Tau cross

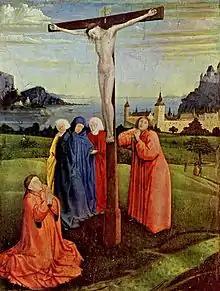
Crucifixion scene with a tau cross, by Konrad Witz (1400–1447)

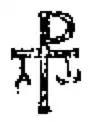
Example of a staurogram in the Catacombs

The Greek letter tau was used as a numeral for 300. The "Epistle of Barnabas" (late first century or early second) gives an allegorical interpretation of the number 318 (in Greek numerals τιη’) in the text of Book of Genesis 14:14 as intimating the crucifixion of Jesus by viewing the numerals ιη’ (18) as the initial letters of Ἰησοῦς, "Iēsus", and the numeral τ’ (300) as a prefiguration of the cross: "What, then, was the knowledge given to him in this? Learn the eighteen first, and then the three hundred. The ten and the eight are thus denoted—Ten by Ι, and Eight by Η. You have [the initials of the name of] Jesus. And because the cross was to express the grace [of our redemption] by the letter Τ, he says also, 'Three Hundred'. He signifies, therefore, Jesus by two letters, and the cross by one."